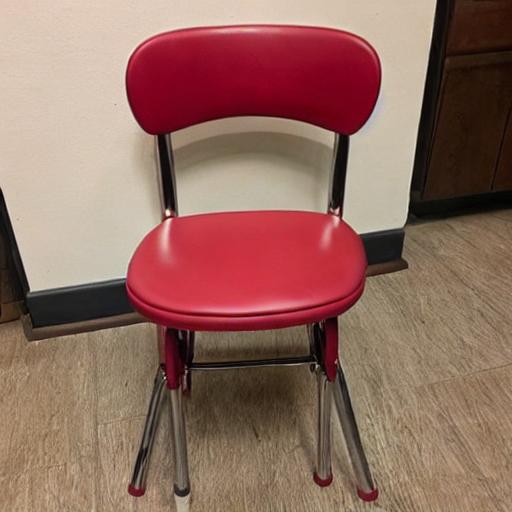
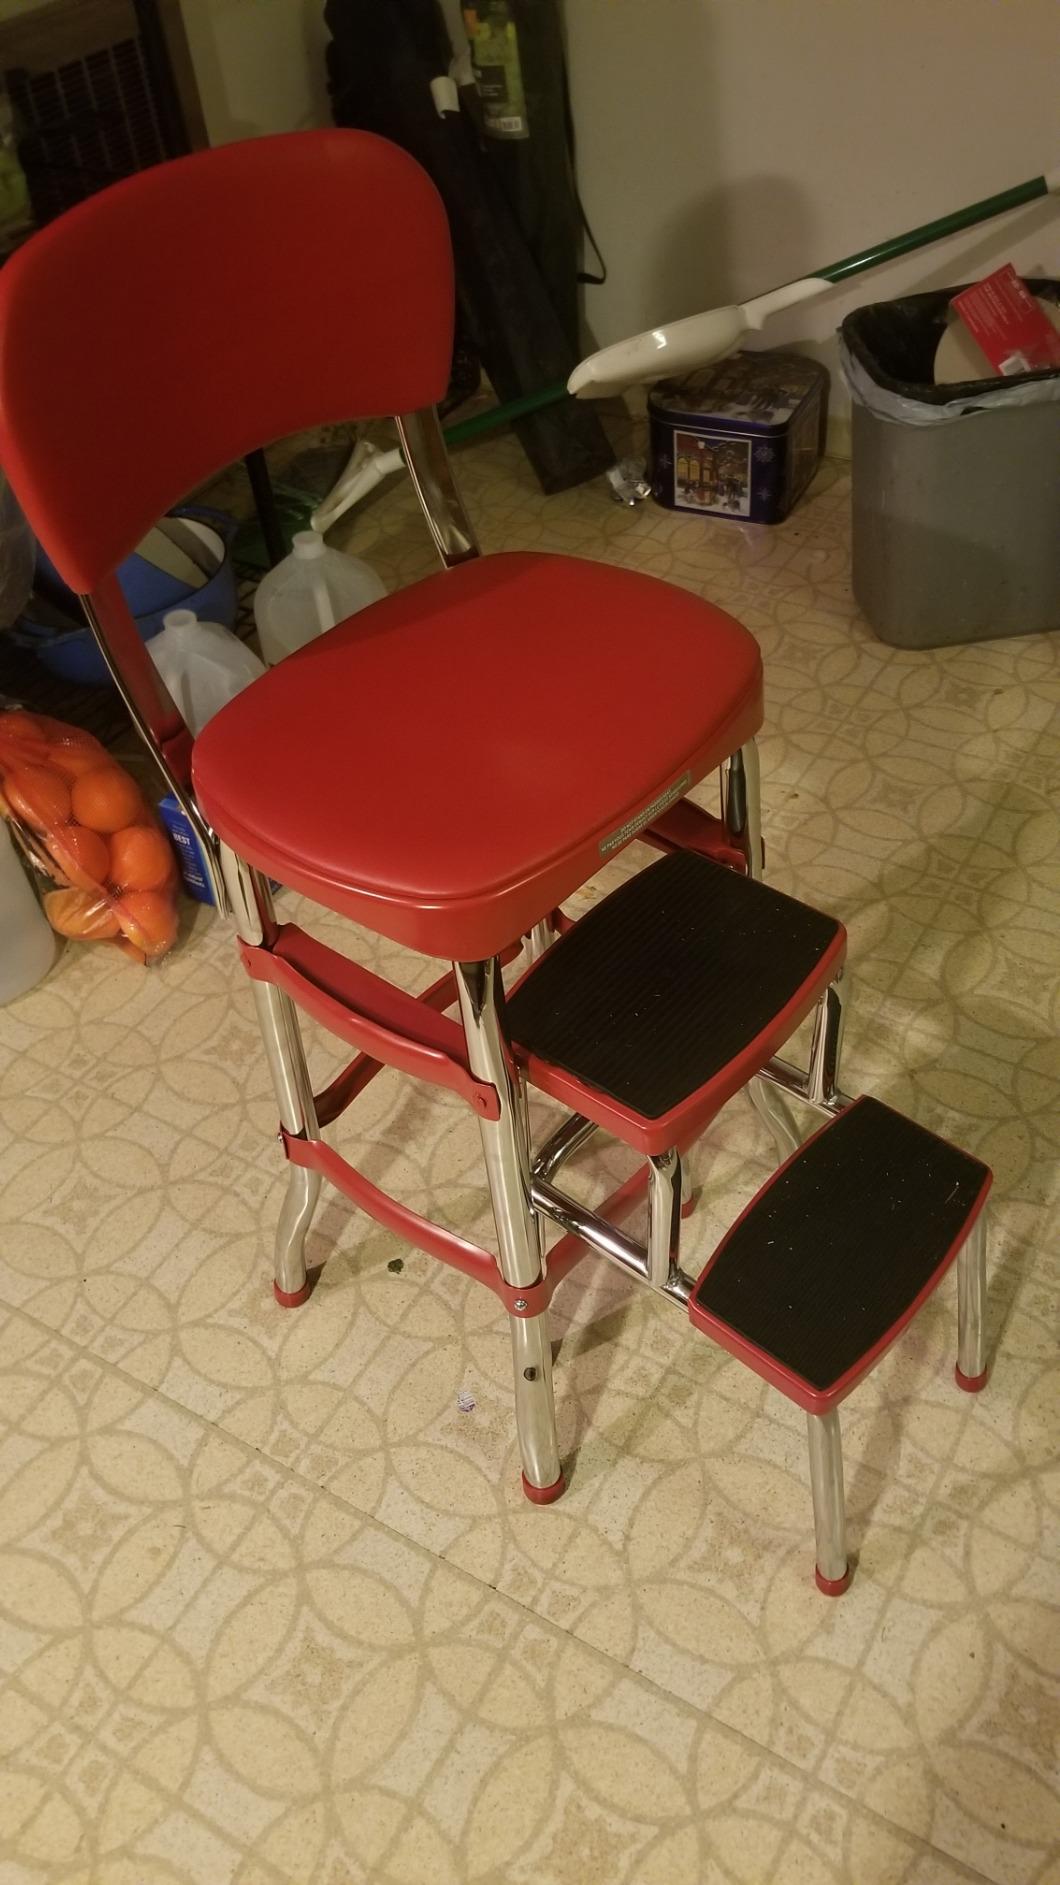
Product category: items_chair
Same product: no